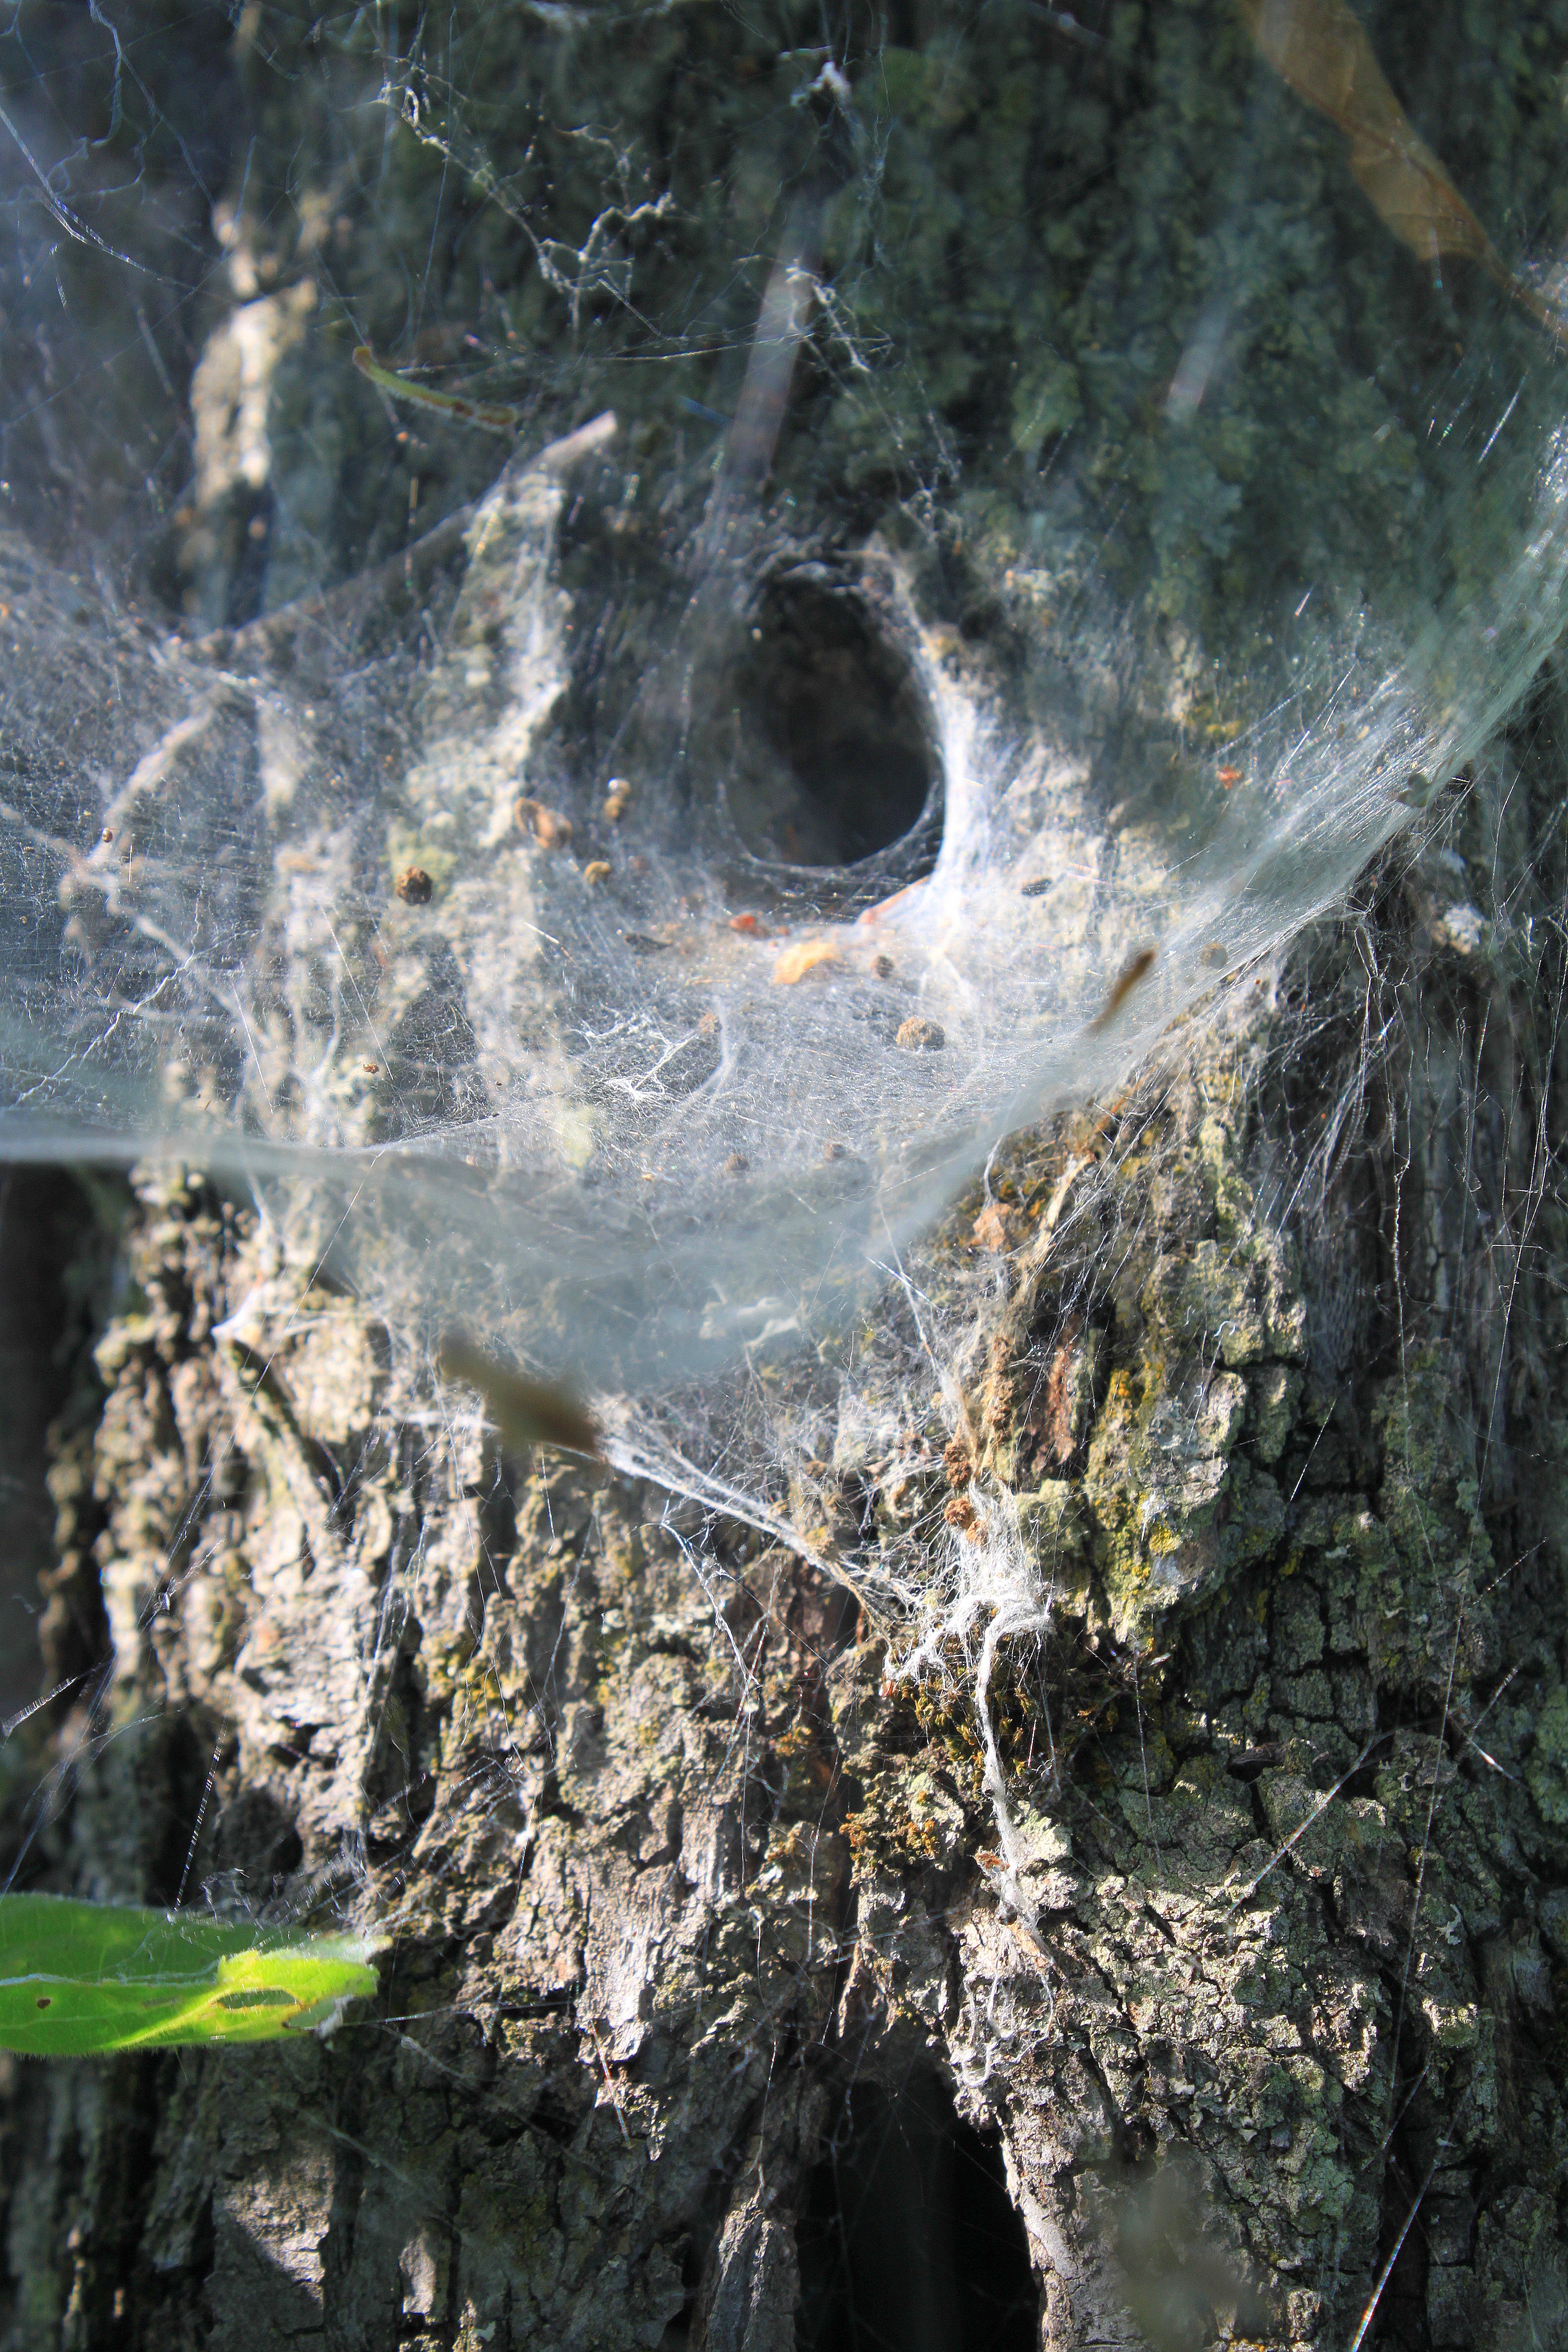
tree, nature, tunnel, web, ice, cobweb, spider, geology, insects, nest